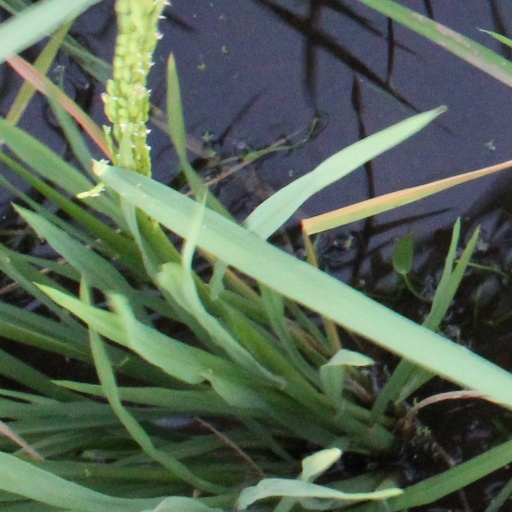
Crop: rice